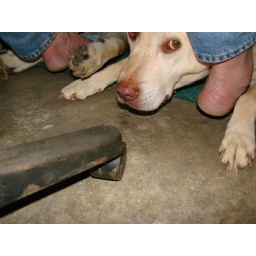
caesar casey shane's feet under desk blind shot 53108 (2)